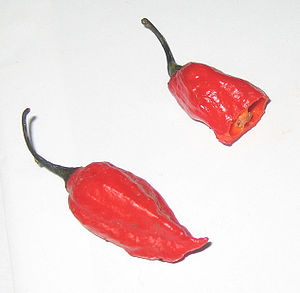
Naga Jolokia
Billede af 2 stk. Bhut Jolokia
Bhut Jolokia er en chili som gror i Bangladesh, det nordøstlige Indien og Sri Lanka.